Hidden Valley, Ventura County, California

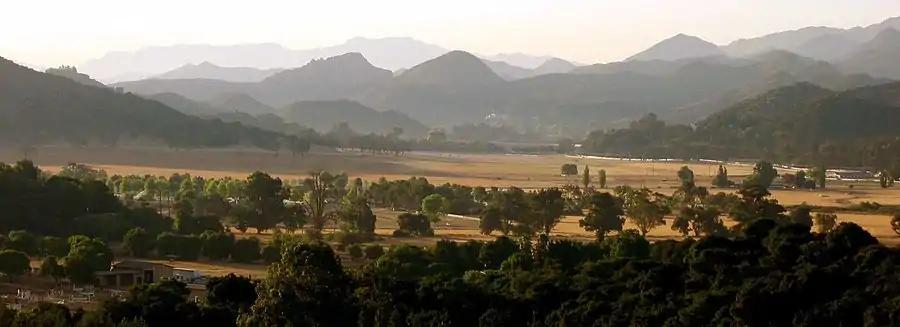
Dos Vientos Ranch — Hidden Valley and the Santa Monica Mountains

Hidden Valley is a valley in the Santa Monica Mountains, in southeastern Ventura County, Southern California. The unincorporated community in the valley is an equestrian ranch community with single family houses on parcels of land. Residents rely on wells as the Hidden Valley Municipal Water District does not provide drinking water.